Tyseley Locomotive Works

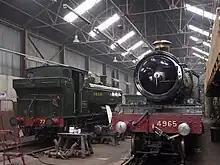
4965 and 7760 inside the main shed at Tyseley

Following the purchase of GWR Castle Class No.7029 "Clun Castle" in January 1966 by Patrick Whitehouse, the locomotive needed a base close to its central West Midlands supporters' base. Whitehouse found space available at Tyseley, on the site of the former GWR depot, and formed 7029 Clun Castle Ltd to own both the locomotive and the rights to stable it at the depot.